Tláloc

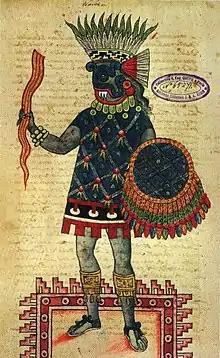
Tláloc, Collection E. Eug. Goupil, 17th century

Tláloc was also associated with the world of the dead and with the earth. His name is thought to be derived from the Nahuatl word "tlālli" "earth", and its meaning has been interpreted as "path beneath the earth," "long cave," "he who is made of earth", as well as "he who is the embodiment of the earth". J. Richard Andrews interprets it as "one that lies on the land," identifying Tláloc as a cloud resting on the mountaintops. Other names of Tláloc were Tlamacazqui ("Giver") and Xoxouhqui ("Green One"); and (among the contemporary Nahua of Veracruz), Chaneco.